Mont Blanc (dessert)

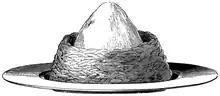
Chestnut purée with cream (1871 cookbook by Urbain Dubois)

Urbain Dubois called the dish "chestnut pureé with cream" in 1871, and in 1876. Other names include (1885), , which was considered an Alsatian dish (1885, 1892), and (1889, 1901).